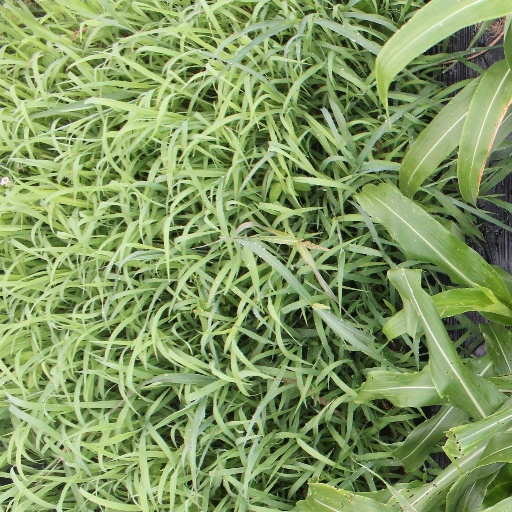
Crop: sorghum